Douglas Evans (actor)

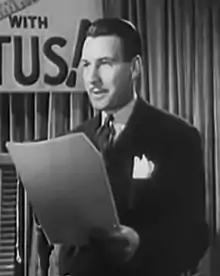
Evans in "The Affairs of Jimmy Valentine" (1942)

Douglas Evans (January 26, 1904 – March 25, 1968) was an American actor, known for "At War with the Army" (1950), "King of the Rocket Men" (1949), and "I Saw What You Did" (1965).